Police motorcycle

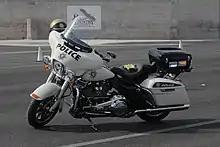
A Harley-Davidson FLHP used by the Las Vegas Metropolitan Police Department

A police motorcycle is a motorcycle used by police and law enforcement. They may be custom designed to meet the requirements unique of a particular use. Units that use motorcycles are often called motorcycle units or motor units, and police officers assigned to these units are known as motorcycle officers or motor officers.